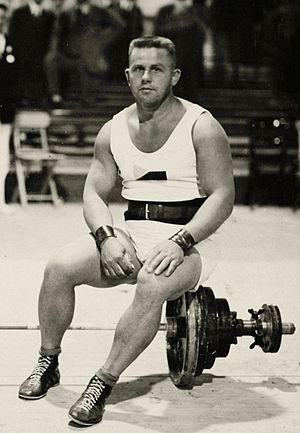
Jaroslav Skobla, né le 16 avril 1899 à Prague et mort le 22 novembre 1959 à Teplice nad Bečvou, est un haltérophile tchécoslovaque.